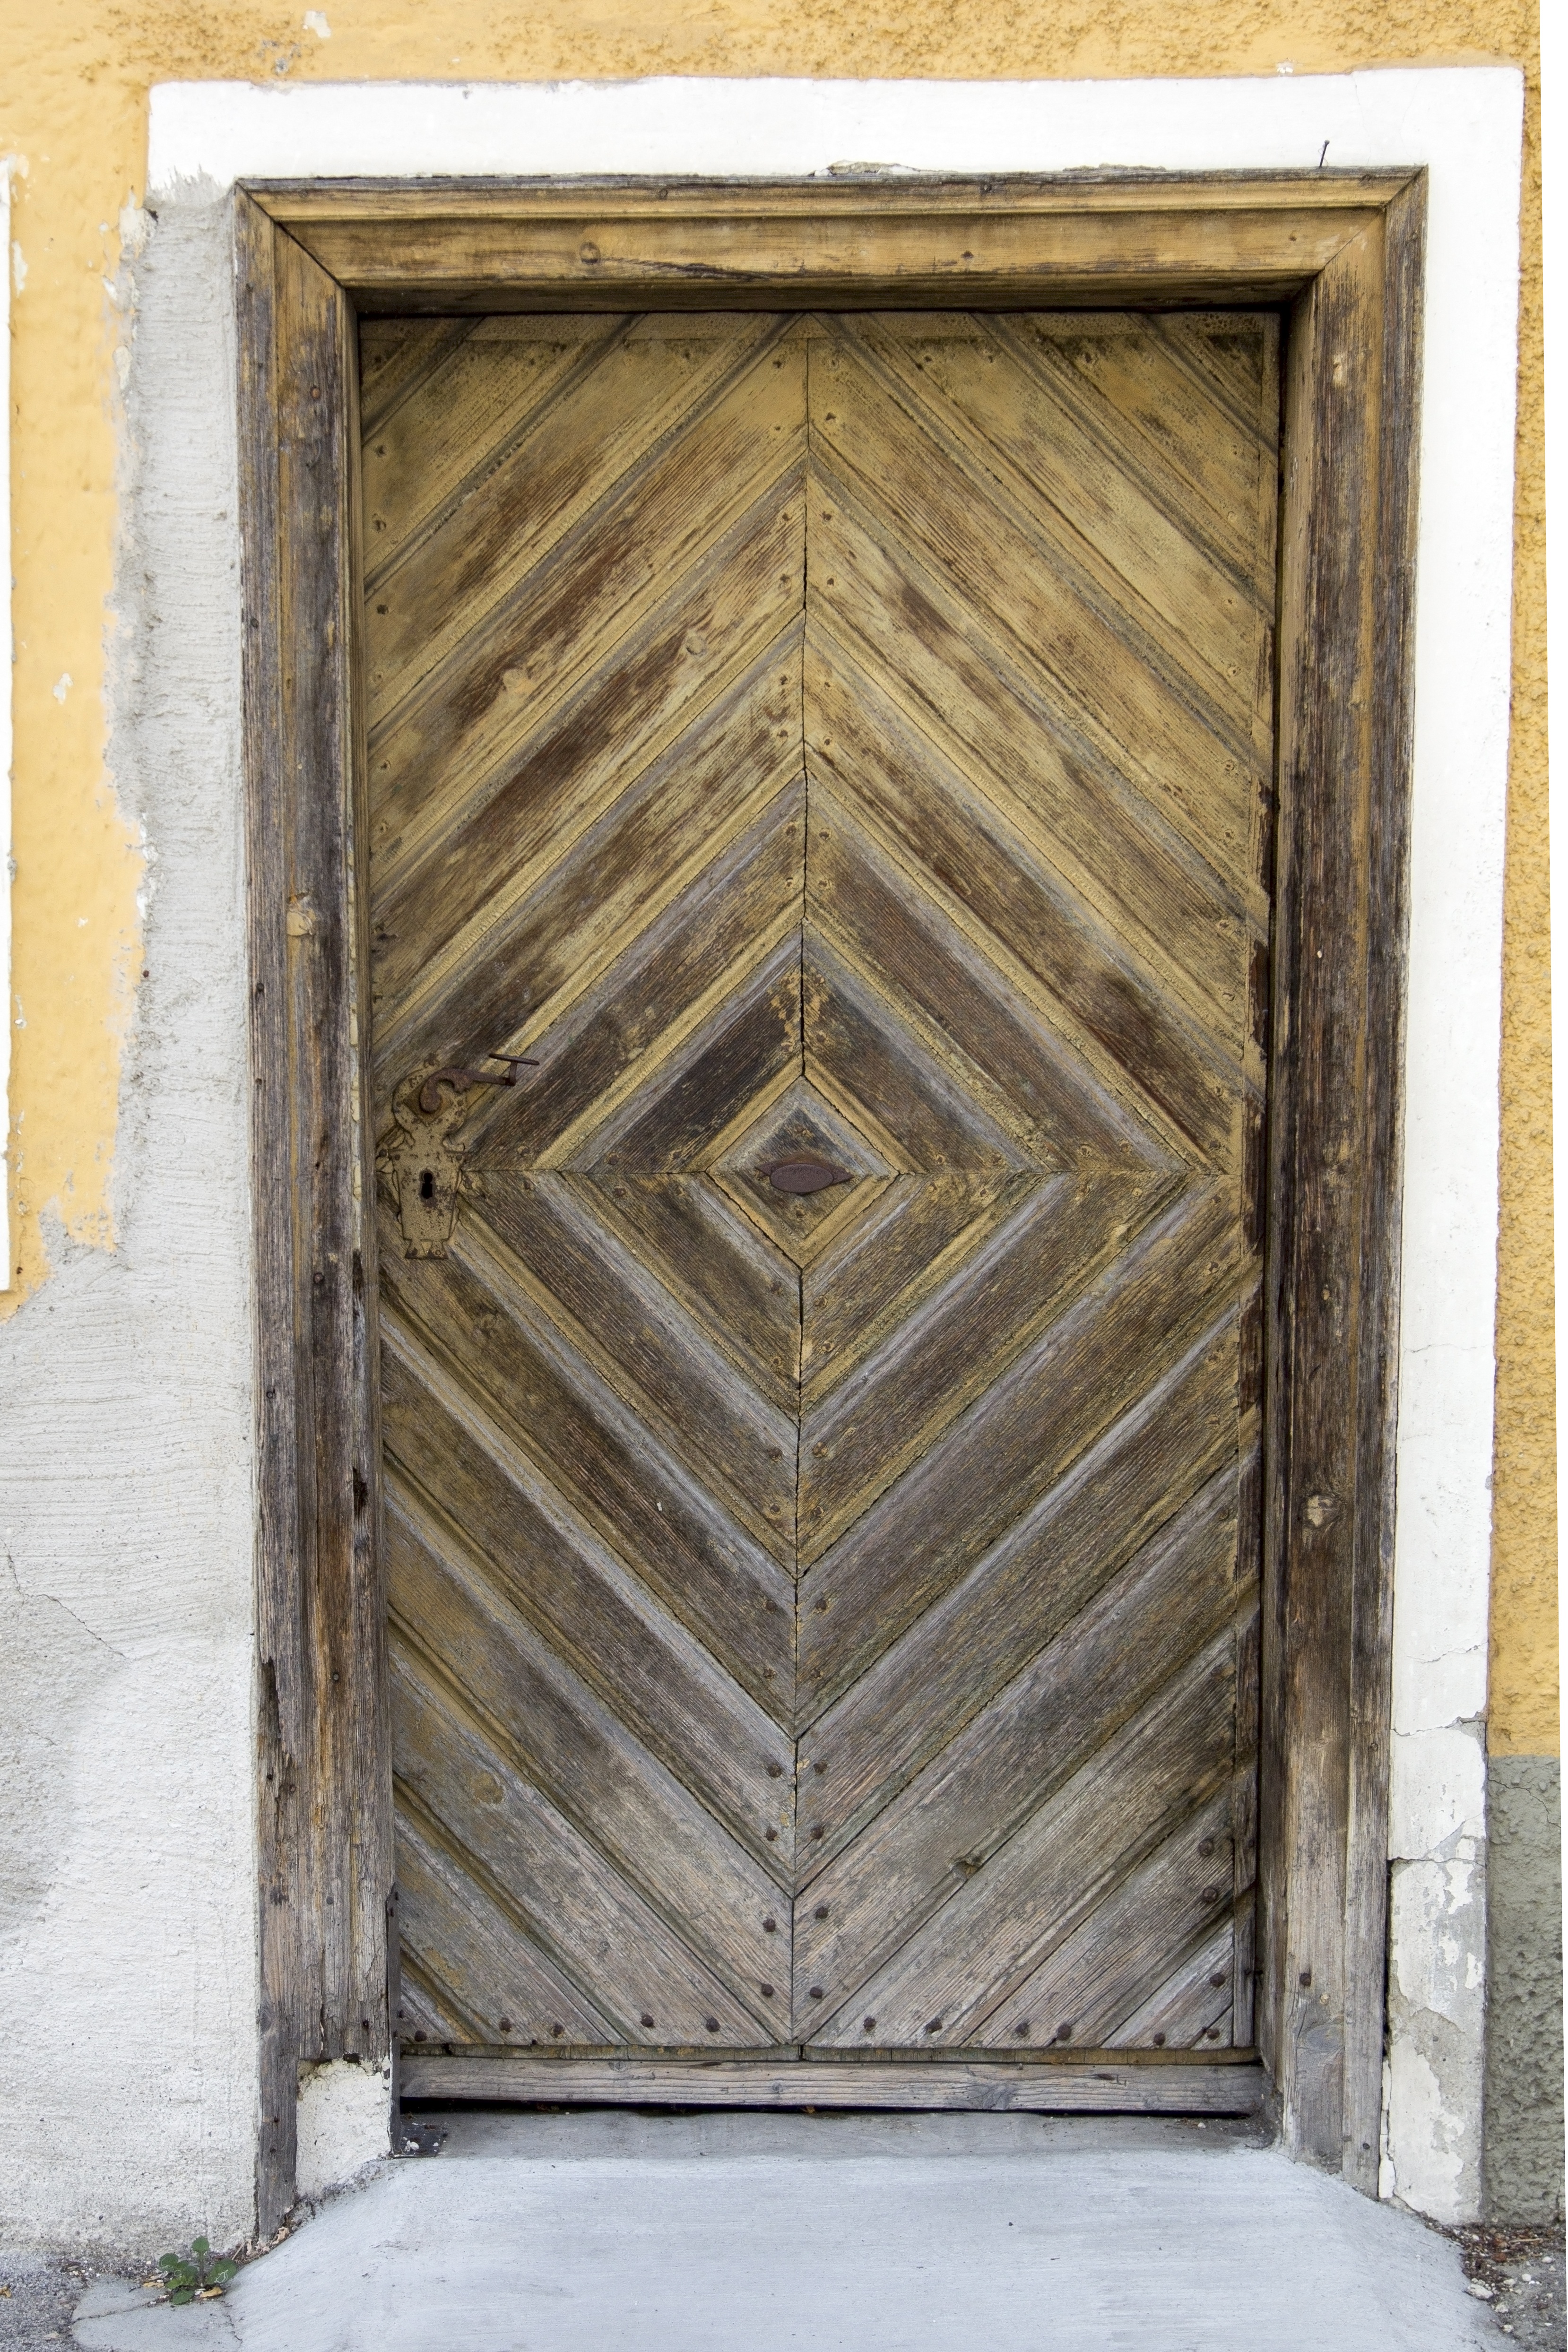
architecture, wood, vintage, retro, window, building, old, home, urban, wall, arch, entrance, facade, exterior, door, front door, wooden, closed, classic, old door, architectural, aged, nobody, ancient history